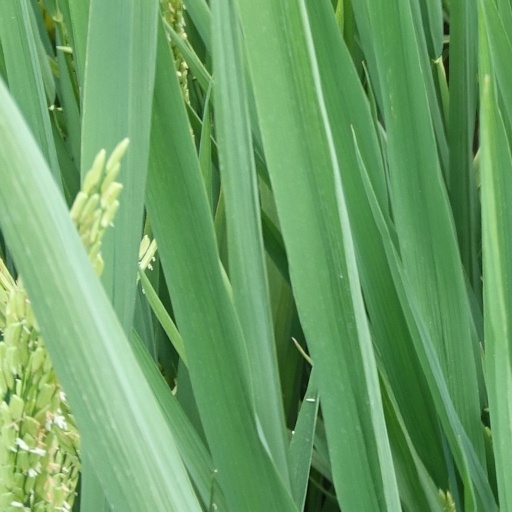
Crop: rice